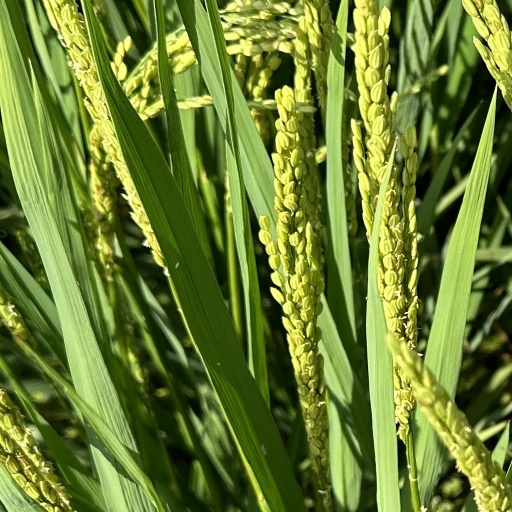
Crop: rice